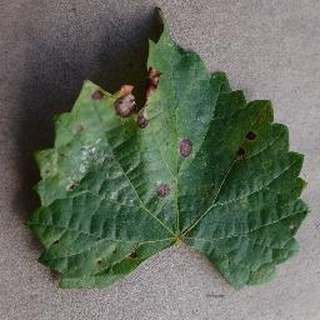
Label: grape_black_rot